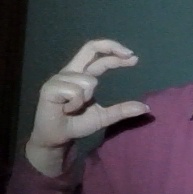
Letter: thal